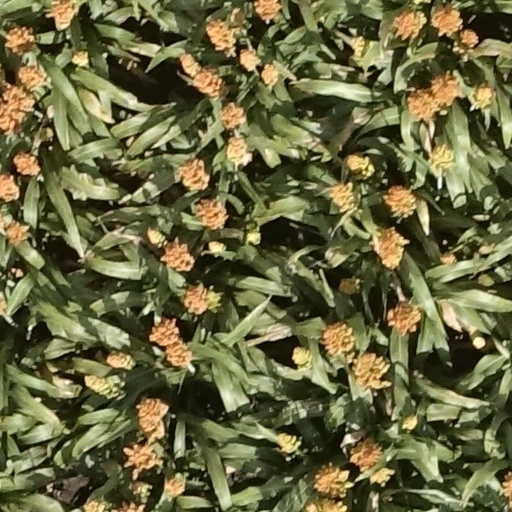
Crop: sorghum